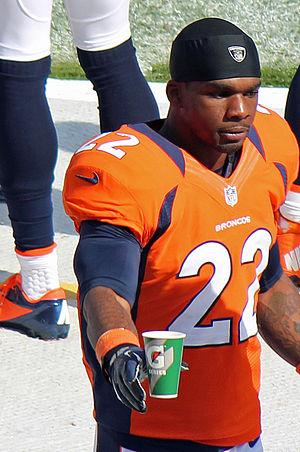
Tracy Porter, né le 11 août 1994 à Port Allen en Louisiane, est un joueur américain de football américain évoluant au poste de cornerback. Il a joué pour les Saints de la Nouvelle-Orléans, les Broncos de Denver, les Raiders d'Oakland, les Redskins de Washington et les Bears de Chicago.